4th Air Defense Artillery Regiment

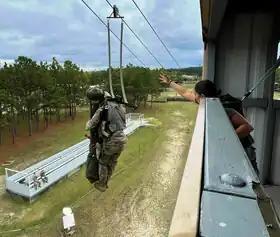
A paratrooper with E Battery, 3rd Battalion, 4th ADAR practices jumping from a 34–foot tower with the FIM-92 Stinger and the new "weapon exposed apparatus"

in 2025, the 3rd Division Air Defense Battalion, 4th Air Defense Artillery was put under the command of the 82and Airborne Division, "bringing counter-UAS and Maneuver-Short Range Air Defense (M-SHORAD) capabilities" to increase "the Division’s protection capability and preparation to win the first fight at night.", according to an official 82nd Airborne Division Facebook post. 3rd battalion was previously under the 108th Air Defense Artillery Brigade at Fort Bragg. Of note, 3rd Battalion, 4th ADAR is the only airborne air defense artillery formation in the U.S. Army.